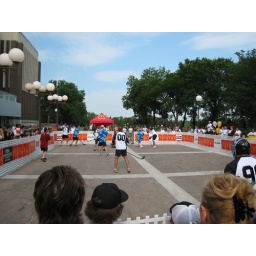
Ryan Getzlaf's street hockey team in Game 1 of the day. His team is the white with black sleeves.